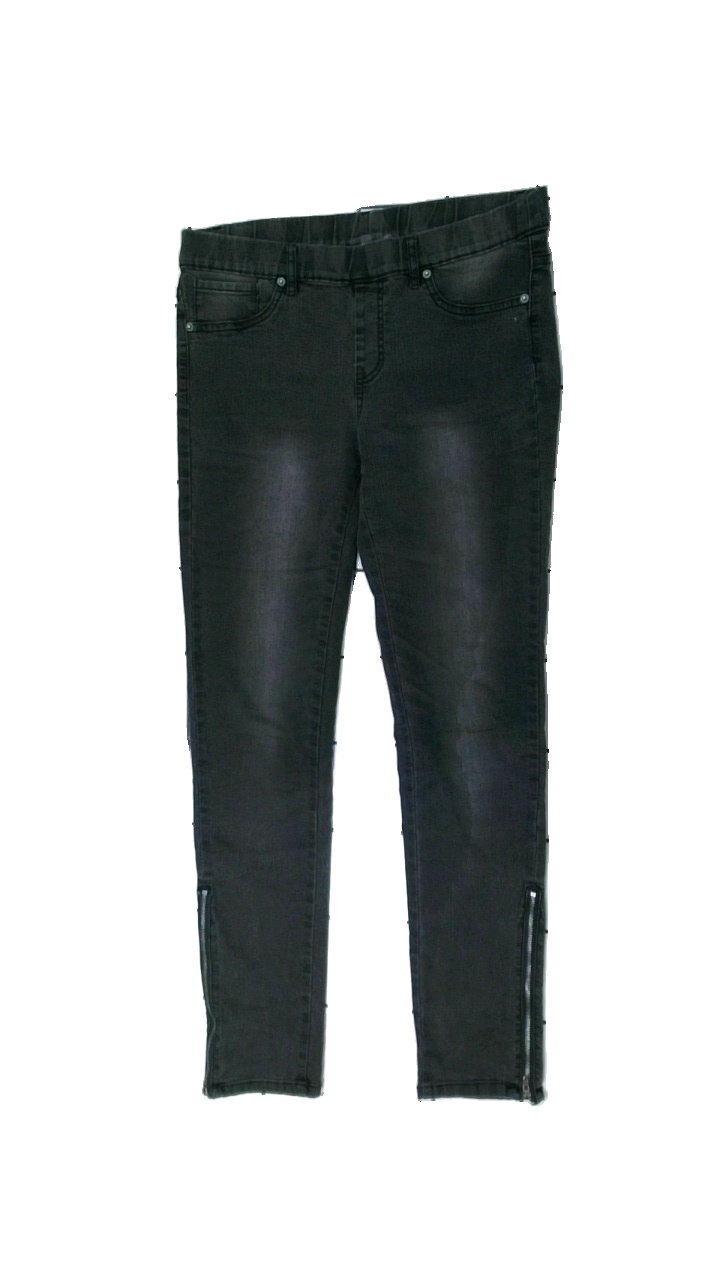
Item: Jeans (Ladies)
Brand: Missing
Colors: Black
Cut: Regular
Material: unknown
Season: All
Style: Denim
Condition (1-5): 4
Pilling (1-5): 5
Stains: Minor
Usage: Export
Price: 50-100